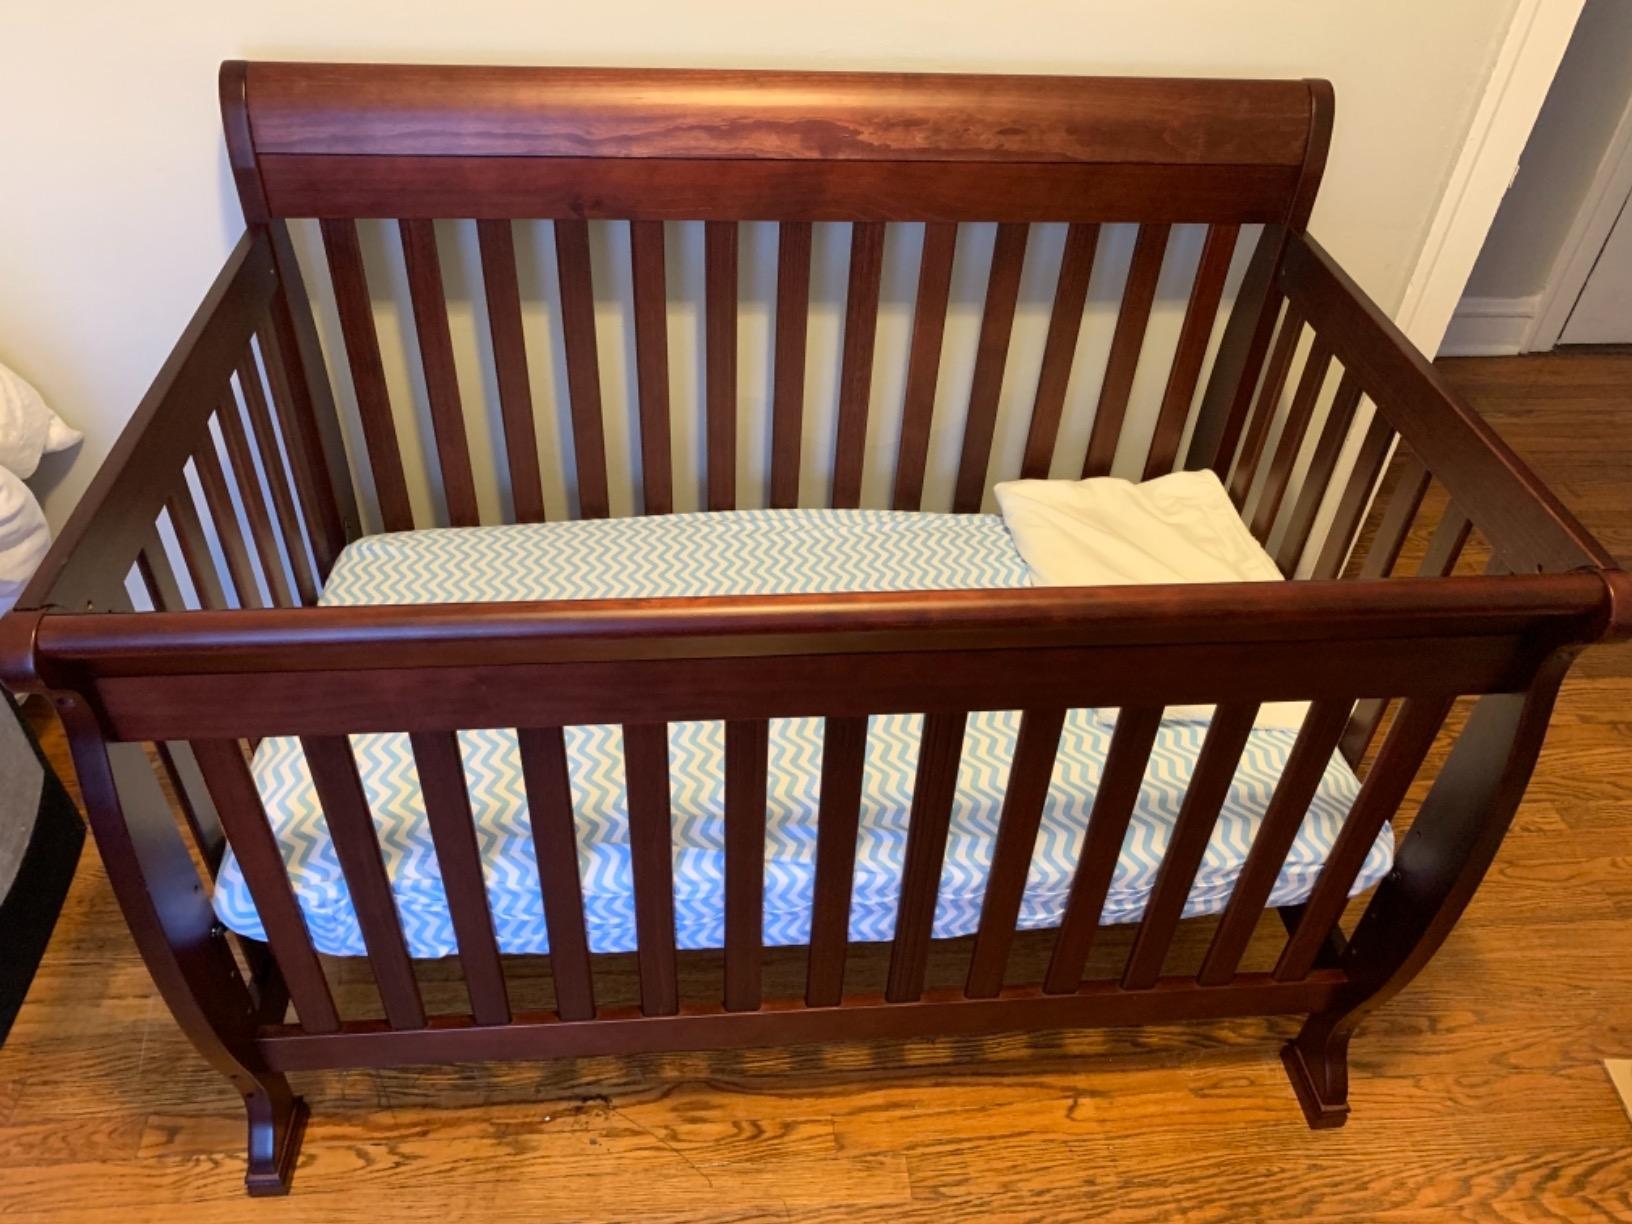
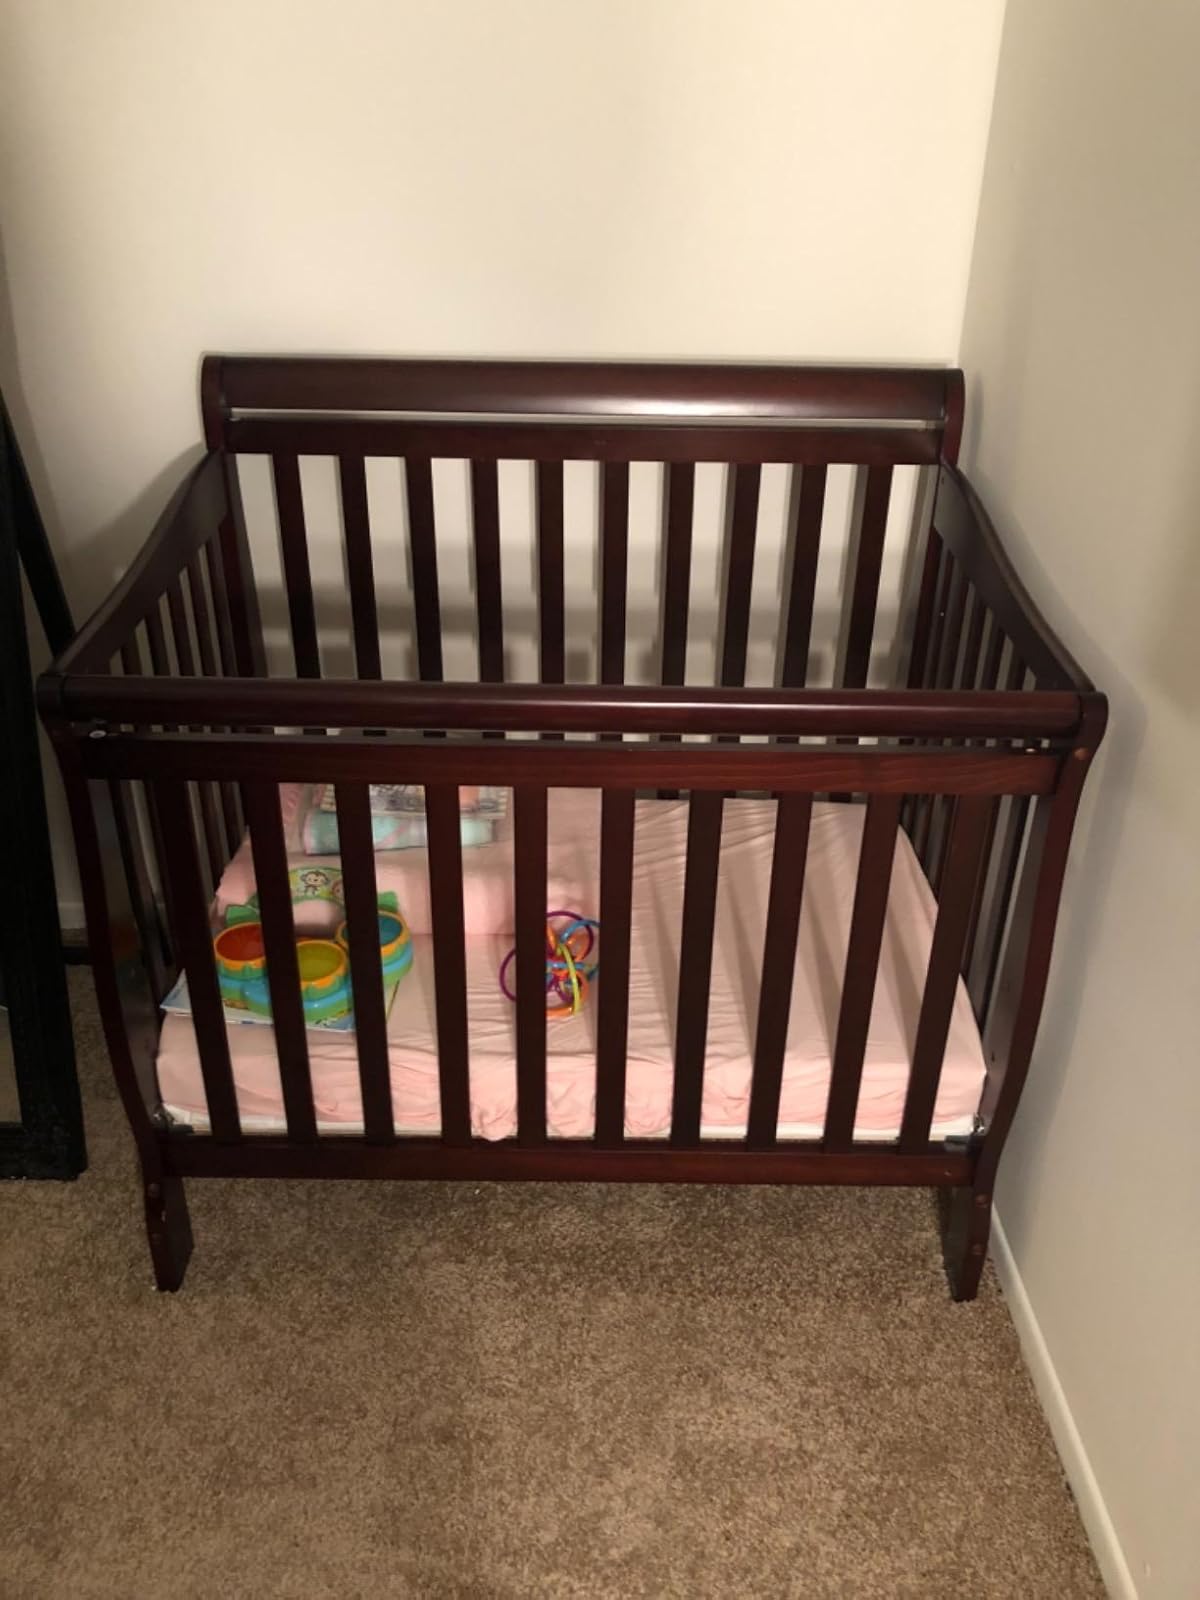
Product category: products_crib
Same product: no